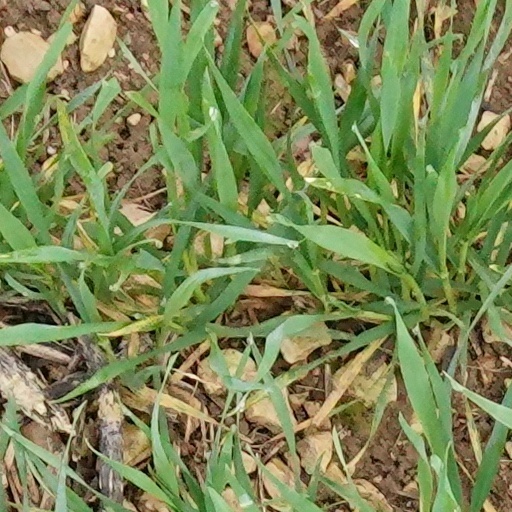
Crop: wheat